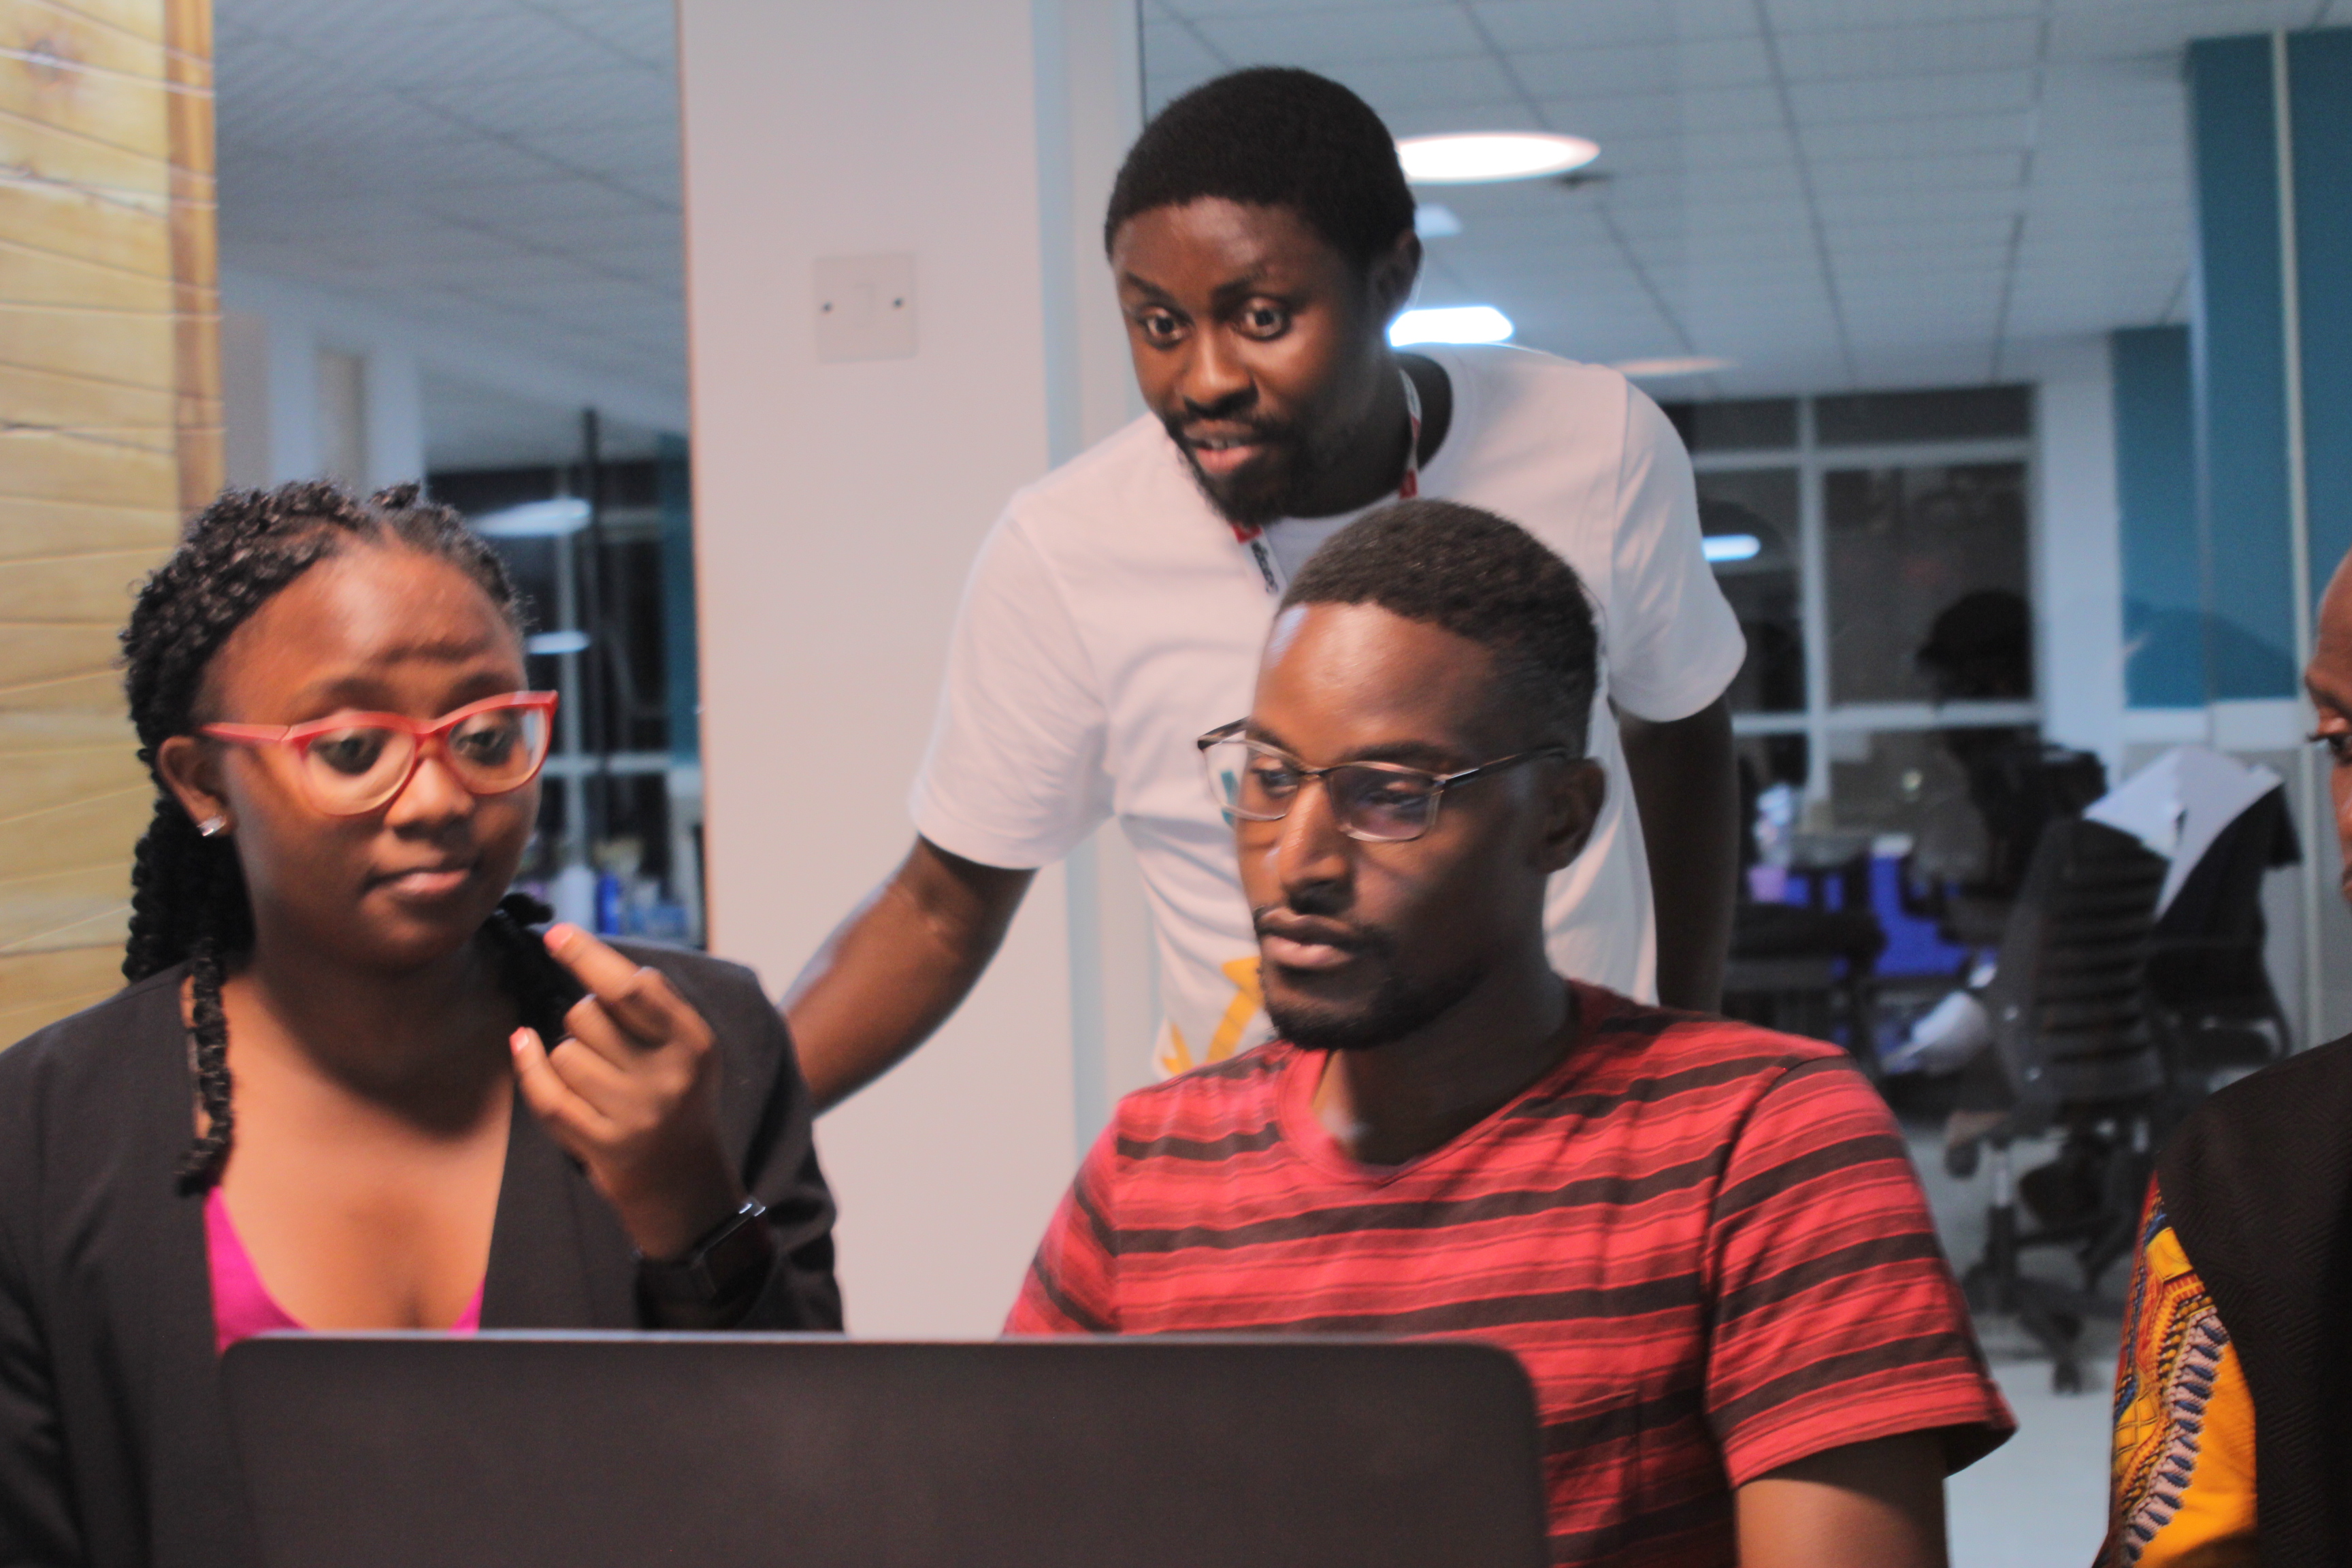
work, youth, community, event, adaptation, design, room, performance, conversation, t shirt